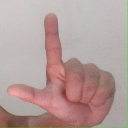
अक्षर: ल